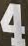
Number: 4